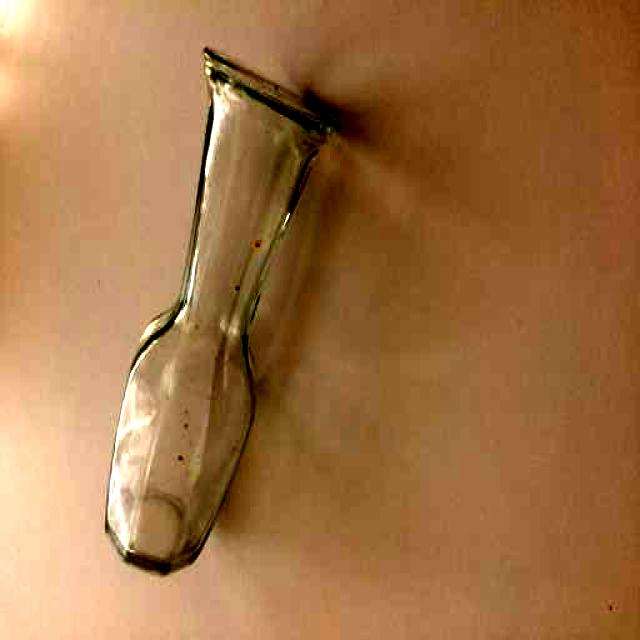
Label: Glass